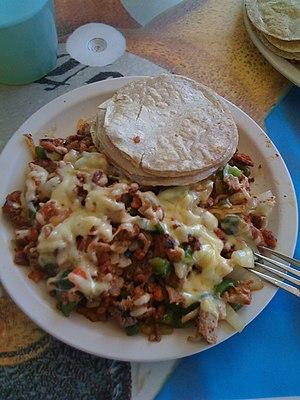
L’alambre est un plat mexicain populaire composé de boeuf grillé garni de bacon haché, poivrons, oignons, fromage, sauce et avocat.Il est généralement servi avec des tortillas à base de farine de maïs ou de blé. L'ingrédient le plus commun est le bœuf, mais d'autres types de viande comme le poulet ou le porc sont également utilisés. Quelques recettes utilisent également du jambon haché ou du chorizo à la place du bacon.